Nannopterygius

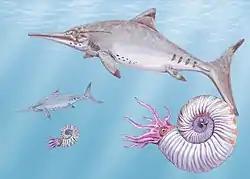
"Nannopterygius yasykovi" alongside two ammonites

"Nannopterygius" was small for an ichthyosaur, measuring up to long at maximum. About of this was tail, including a deeply forked and probably homocercal caudal fin. The head is long, with a typical long narrow rostrum. The eyes are large, hence its classification as an ophthalmosaurid, and have a bony sclerotic ring inside the eye socket. There are at least 60 disc-shaped vertebrae, although owing to the condition of the fossil it is not possible to tell exactly how many there were, showing that "Nannopterygius" was flexible, agile and probably a fast swimmer. The ribs are long and curved, but do not quite join up. Most of the features are very similar to the close relative "Ophthalmosaurus." However, its paddles are much smaller, around for the forepaddles and only for the hindpaddles. This gave it a very streamlined, torpedo-shaped look, but would have made it quite difficult to generate much lift or to turn quickly, making it an inefficient long-distance swimmer but speedy over short distances. It is therefore possible that it was an ambush predator which plunged into shoals of fish quickly in the shallow seas where it lived.